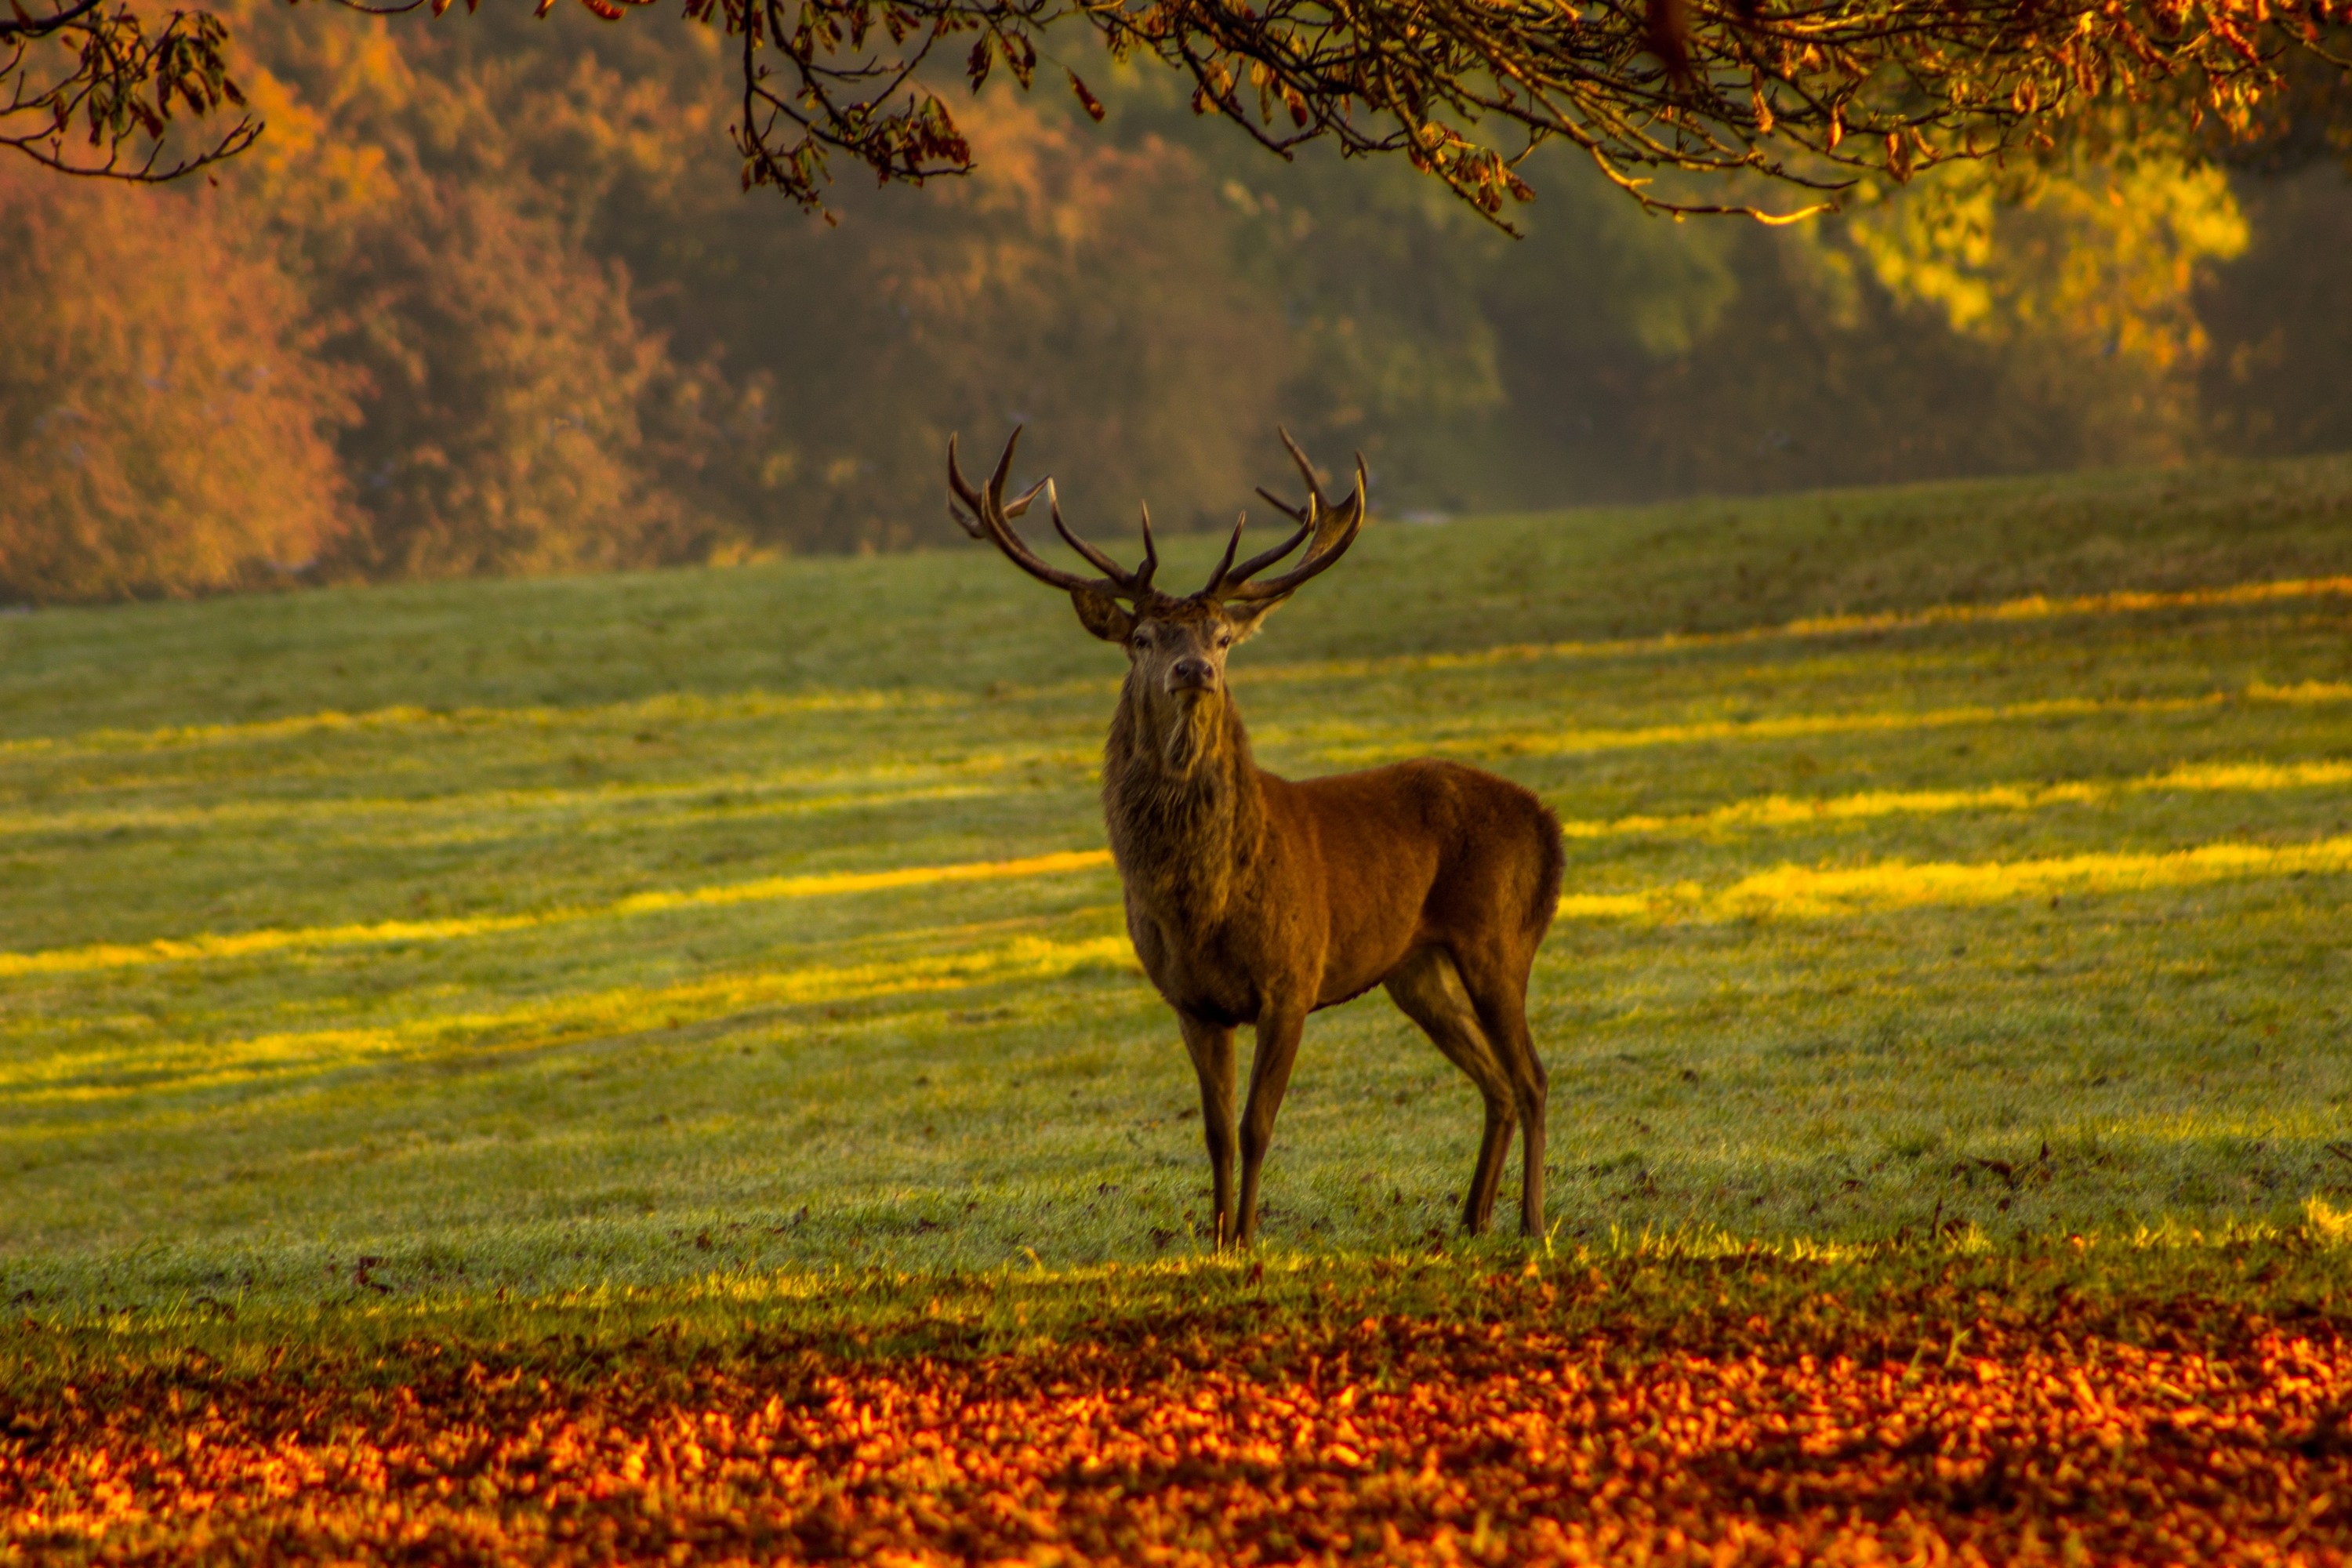
nature, meadow, prairie, wildlife, deer, stag, autumn, mammal, fauna, plain, grassland, tundra, white tailed deer